Degrassi: The Next Generation

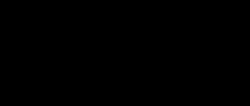
Logo used in seasons 13–14

The opening sequence followed a two- to three-minute cold open. During the first five seasons these credits showed the characters on the school premises and followed a mini storyline. Seasons six and seven featured titles with the actors breaking the fourth wall and facing the camera, over a montage of character videos from past seasons, saturated with blue colour and gold outlines. The montages behind the characters depicting a major event in that character's storyline. For the eighth season, the show abandoned the style of titles used for the previous two seasons and returned to the original form of showing the characters at school while participating in school-related activities. Season thirteen dropped the opening credits, replacing it with an eleven-second montage. This continued into season fourteen. Instead of listing every ensemble actor, after the montage, season thirteen and fourteen episodes credit only the regular actors appearing in that episode.